Hill Forts of Rajasthan

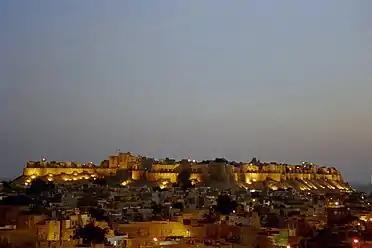
A view of the fortress above the city, in the evening

Jaisalmer Fort is situated in the city of Jaisalmer. It is believed to be one of the very few "living forts" in the world (such as Carcassonne, France), as nearly one fourth of the old city's population still resides within the fort. It is the second oldest fort in Rajasthan, built in 1156 AD by the Rajput Legend has it that the fort was built by Rawal Jaisal, a Bhati Rajput, in 1156 CE. The story says that it superseded an earlier construction at Lodhruva, with which Jaisal was unsatisfied and thus, a new capital was established when Jaisal founded the city of Jaisalmer.